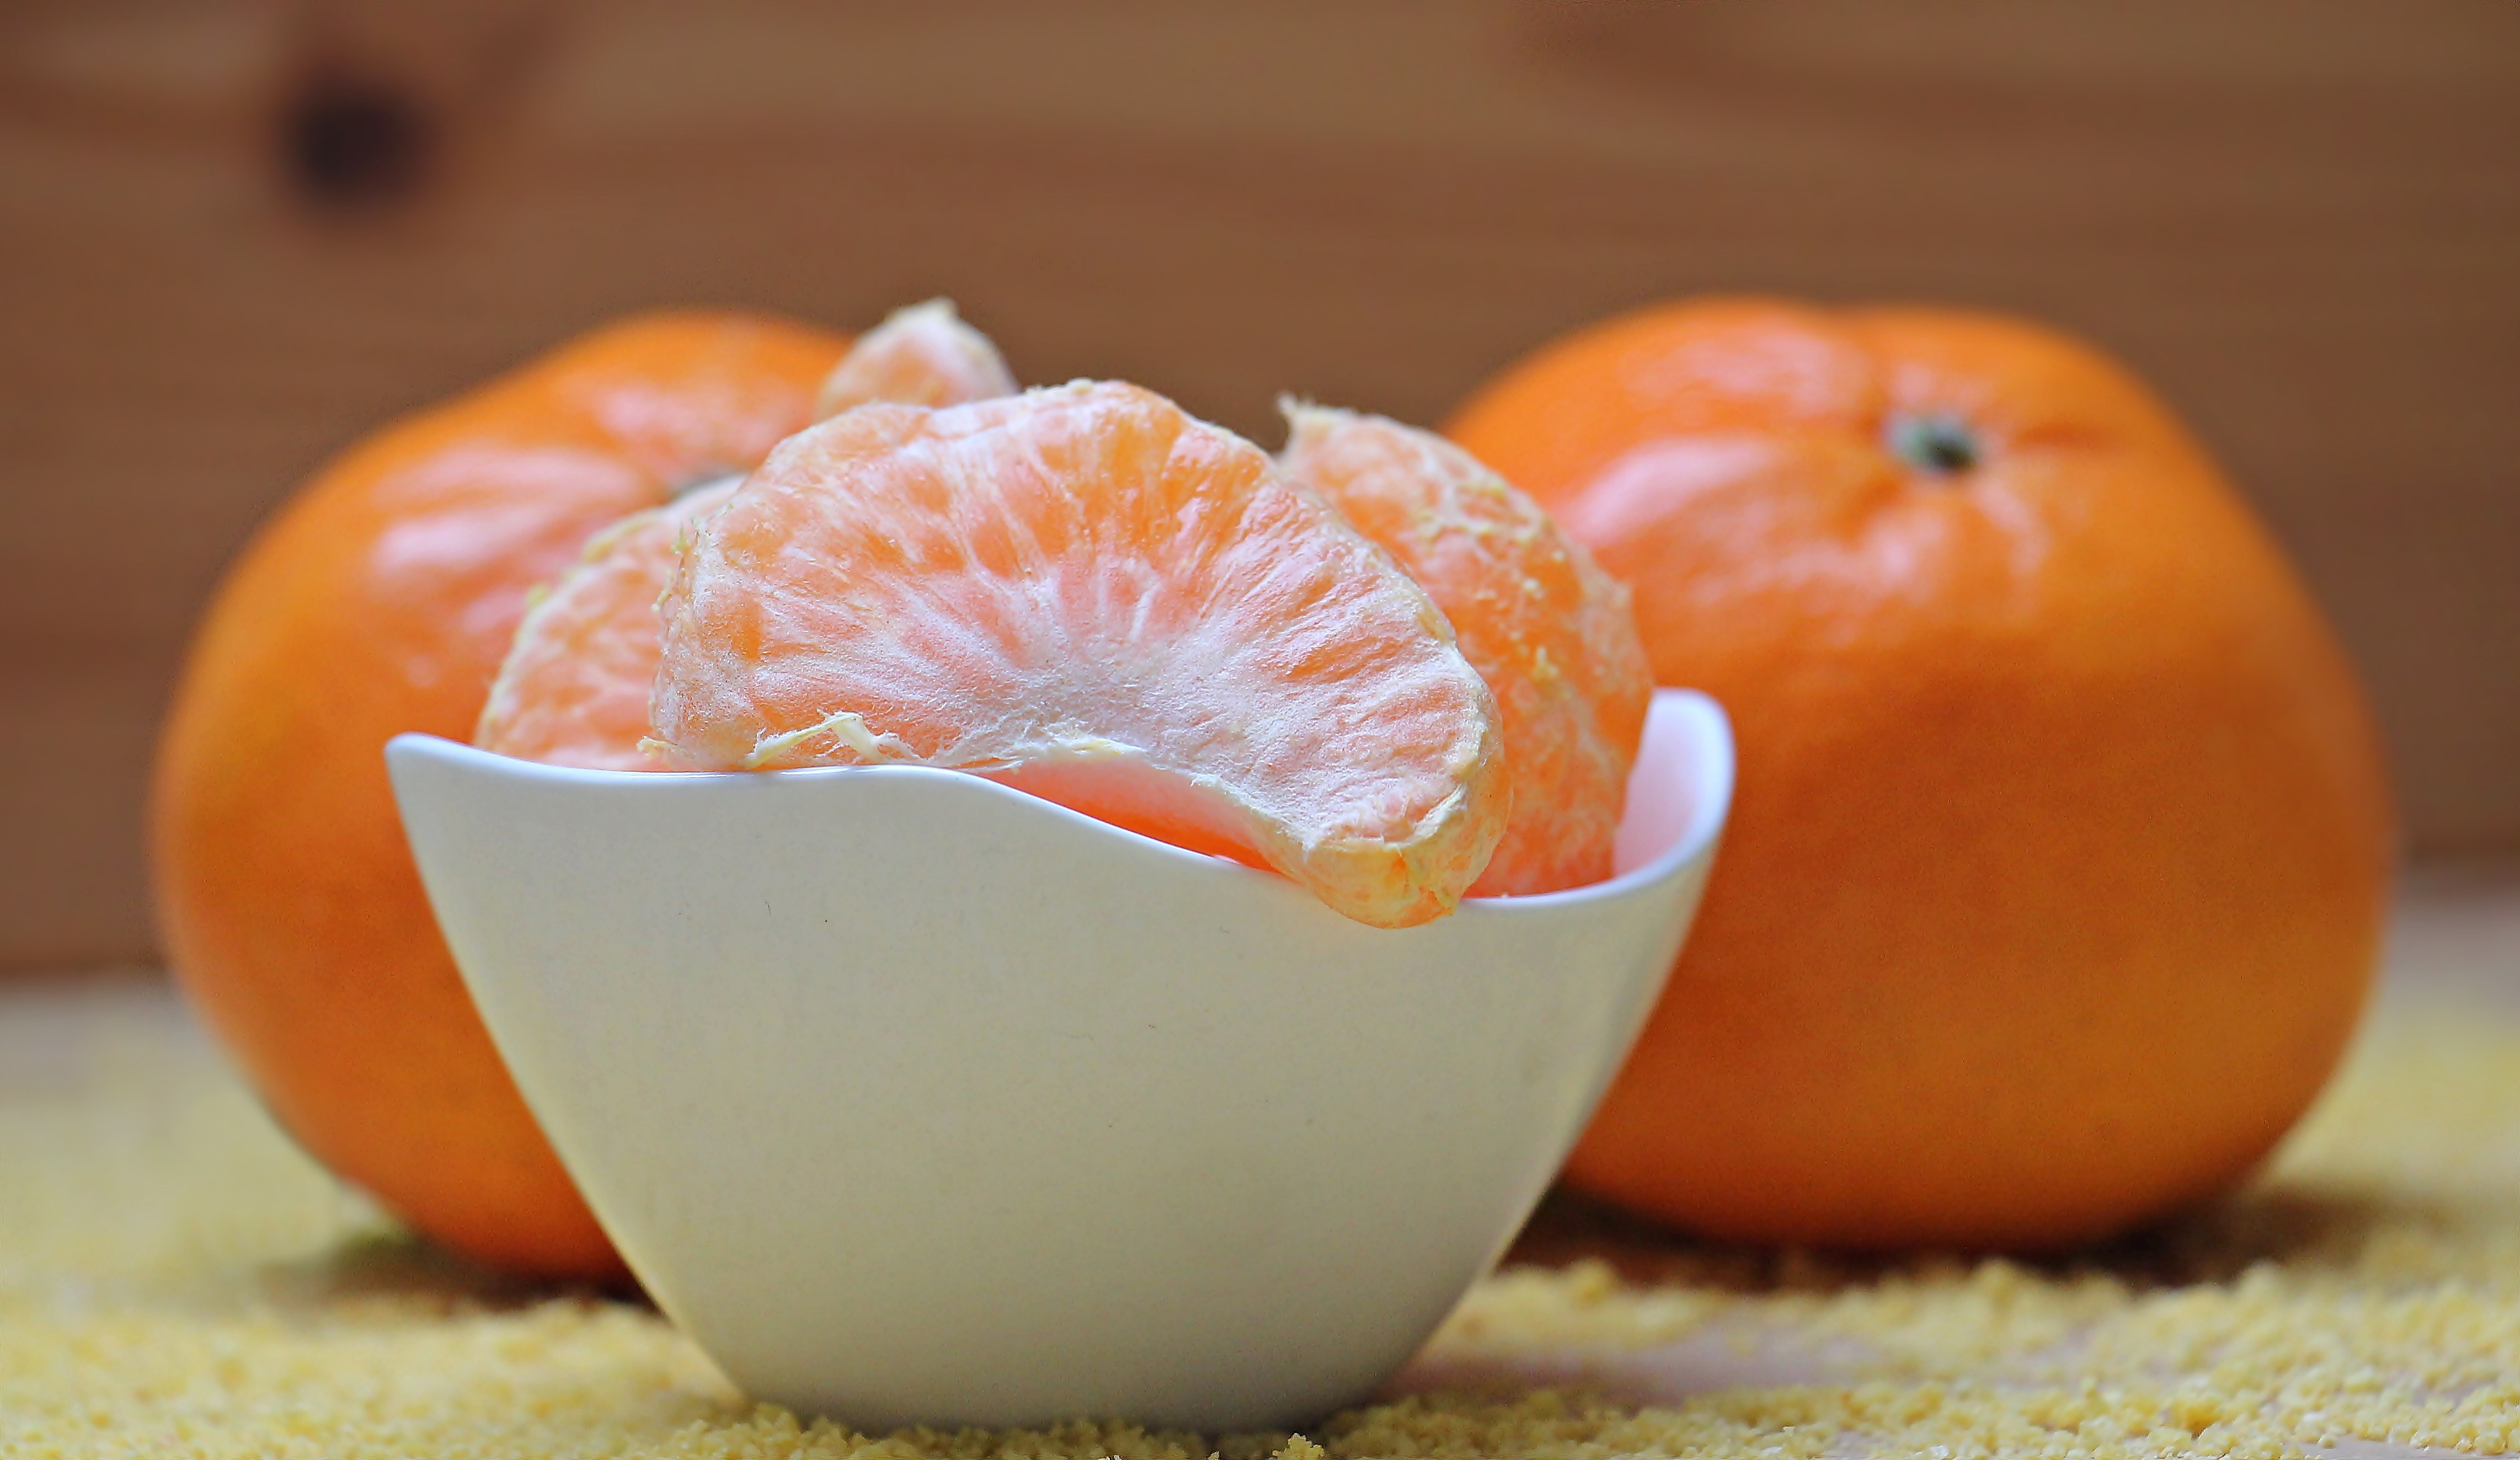
plant, fruit, sweet, ripe, feed, orange, food, produce, tropical, juicy, healthy, eat, delicious, map, grapefruit, background image, background, nutrition, tasty, tangerine, vegetarian, calabaza, clementine, diet, vitamins, frisch, greeting, greeting card, bless you, persimmon, citrus, seedless, bio, flowering plant, tangerines, clementines, citrus fruit, vitamin c, fruit salad, satsuma orange, mandarin slices, mandarin split, mandarin orange, land plant, tangelo